Dildarnagar Fatehpur Bazar

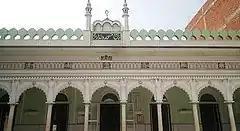
Jama Masjid build by Raja Deendar Khan in year 1700

Dildarnagar is on the road from Varanasi to Buxar and 27 km from Ghazipur. Between the town and the station there is mound called Akhandha, said to have been the seat of Raja Nal; the large tank to the west is called Rani Sagar after his famous queen Damayanti. Dildarnagar was founded in 1698 AD by a Rajput Kunwar Naval Singh who adopted Islam and kept his name Raja Deendar khan. Deendar khan kept the name as Deendarnagar but because of wrong pronunciation during the British rule over India the name of the village Dildarnagar during 1839 AD. Kunwar Naval Singh use to live in the village named Samohta located in Bihar state of India. One day Mughal emperor Aurangzeb passed to the village and adopted the brother of Naval Singh and kept his name Danish khan. After that whole family shifted to Lahore in Pakistan and adopted Islam and then came to Gazipur district and bought the village name as Akhanda in 592 coin used during Aurangzeb Empire in the year 1698 AD and started living there. Dildarnagar was made a town in year 1874AD when after Dildarnagar Junction railway station was built by the British government. Raja Deendaar Khan Build a Eid Gah in the village between 1700 and 1705 CE. The Fatehpur bazar was established in year 1874 by the zamindars of Usia.